Kaalam Maari Pochu (1996 film)

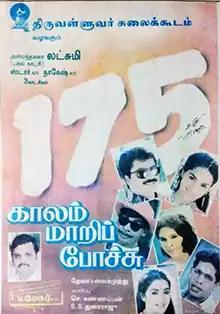
Poster

Kaalam Maari Pochu is a 1996 Indian Tamil-language comedy film directed by V. Sekhar. The film stars Pandiarajan, Sangita, Vadivelu, Kovai Sarala, R. Sundarrajan and Rekha. It was released on 13 April 1996, and ran for 175 days in theatres. The film was remade in Telugu as "Family", in Malayalam as "Arjunan Pillayum Anchu Makkalum", and in Kannada as "Ellara Mane Dosenu".